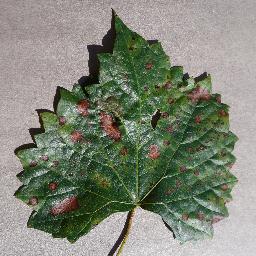
Label: Grape___Esca_(Black_Measles)